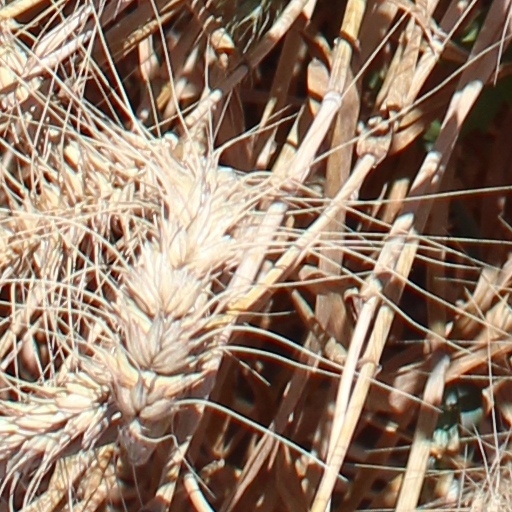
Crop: wheat